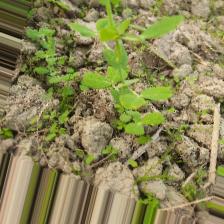
Label: Normal